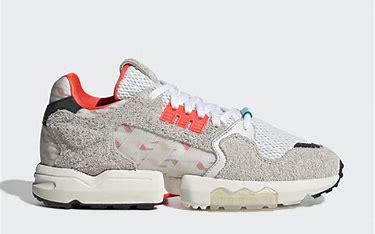
Brand: Adidas
Model: ZX Torsion